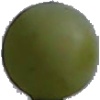
Label: Grape White 4